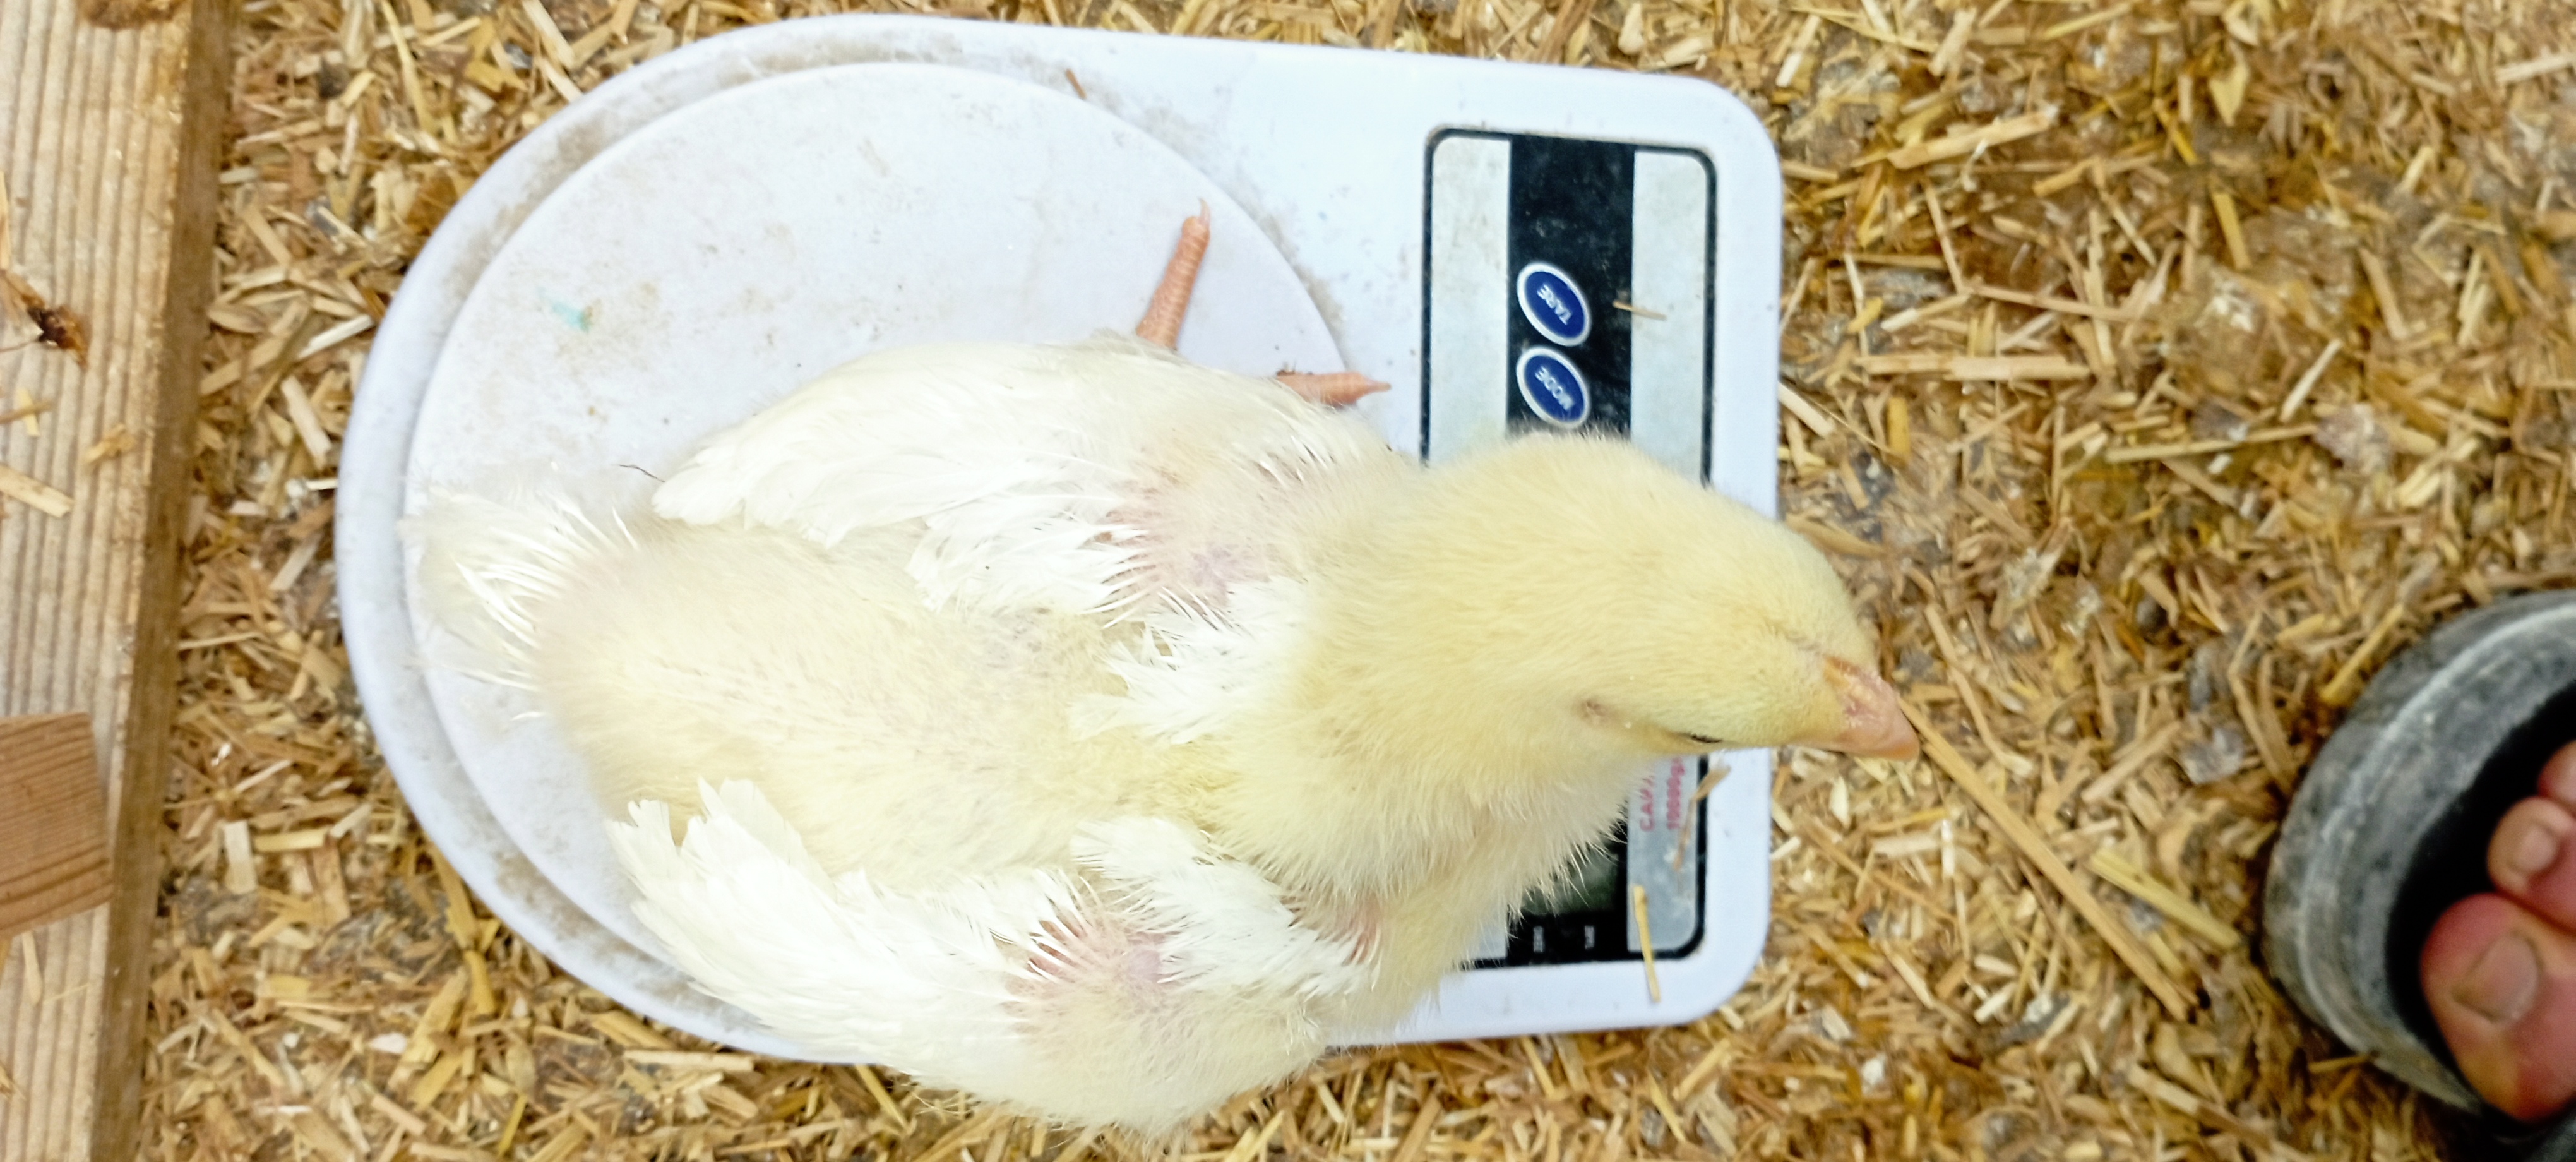
Weight: 292 g